History of Ethiopia

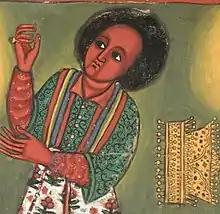

The Oromo Invasions were a series of encroachments in the 16th and 17th centuries by the Oromo people from North Kenya to more northern regions. The migrations had a severe impact on the Solomonic dynasty of Abyssinia, as well as an impact on the recently weakened Adal Sultanate. The migrations concluded in around 1710 when the Oromo conquered the kingdom of Ennarea in the Gibe region.